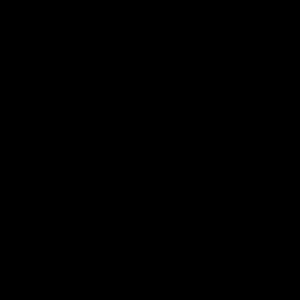
En géométrie, un pentagone est un polygone à cinq sommets, donc cinq côtés et cinq diagonales.